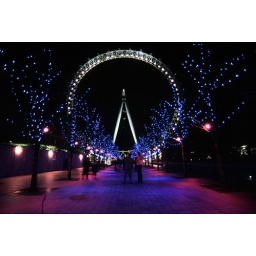
This was taken in Jan 2005. Trees were covered blue bulbs to dress the pavement which through to the London Eye.